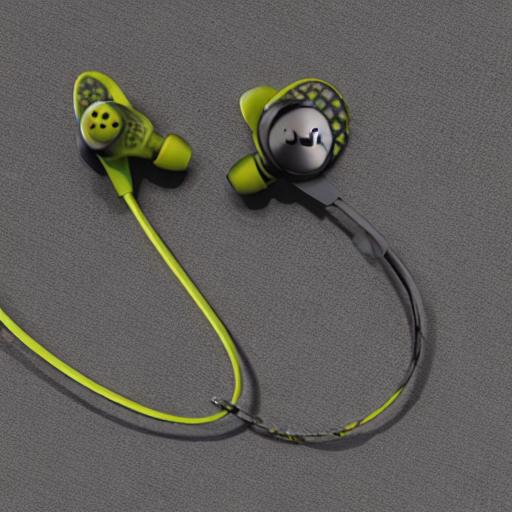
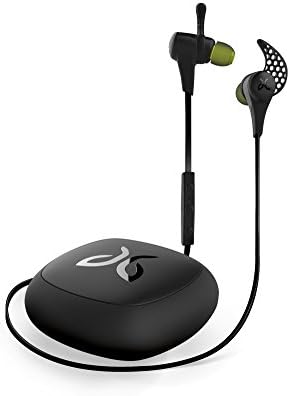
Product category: headphones
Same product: no